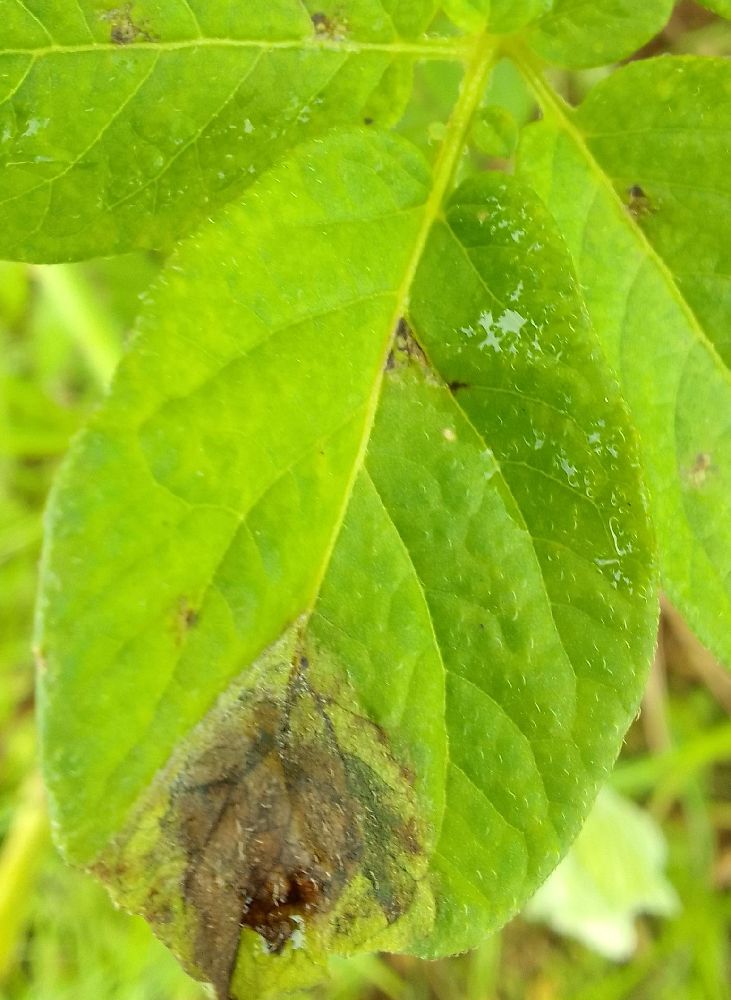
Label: Late blight